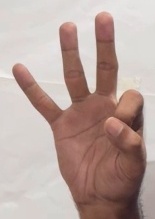
ASL sign: 9